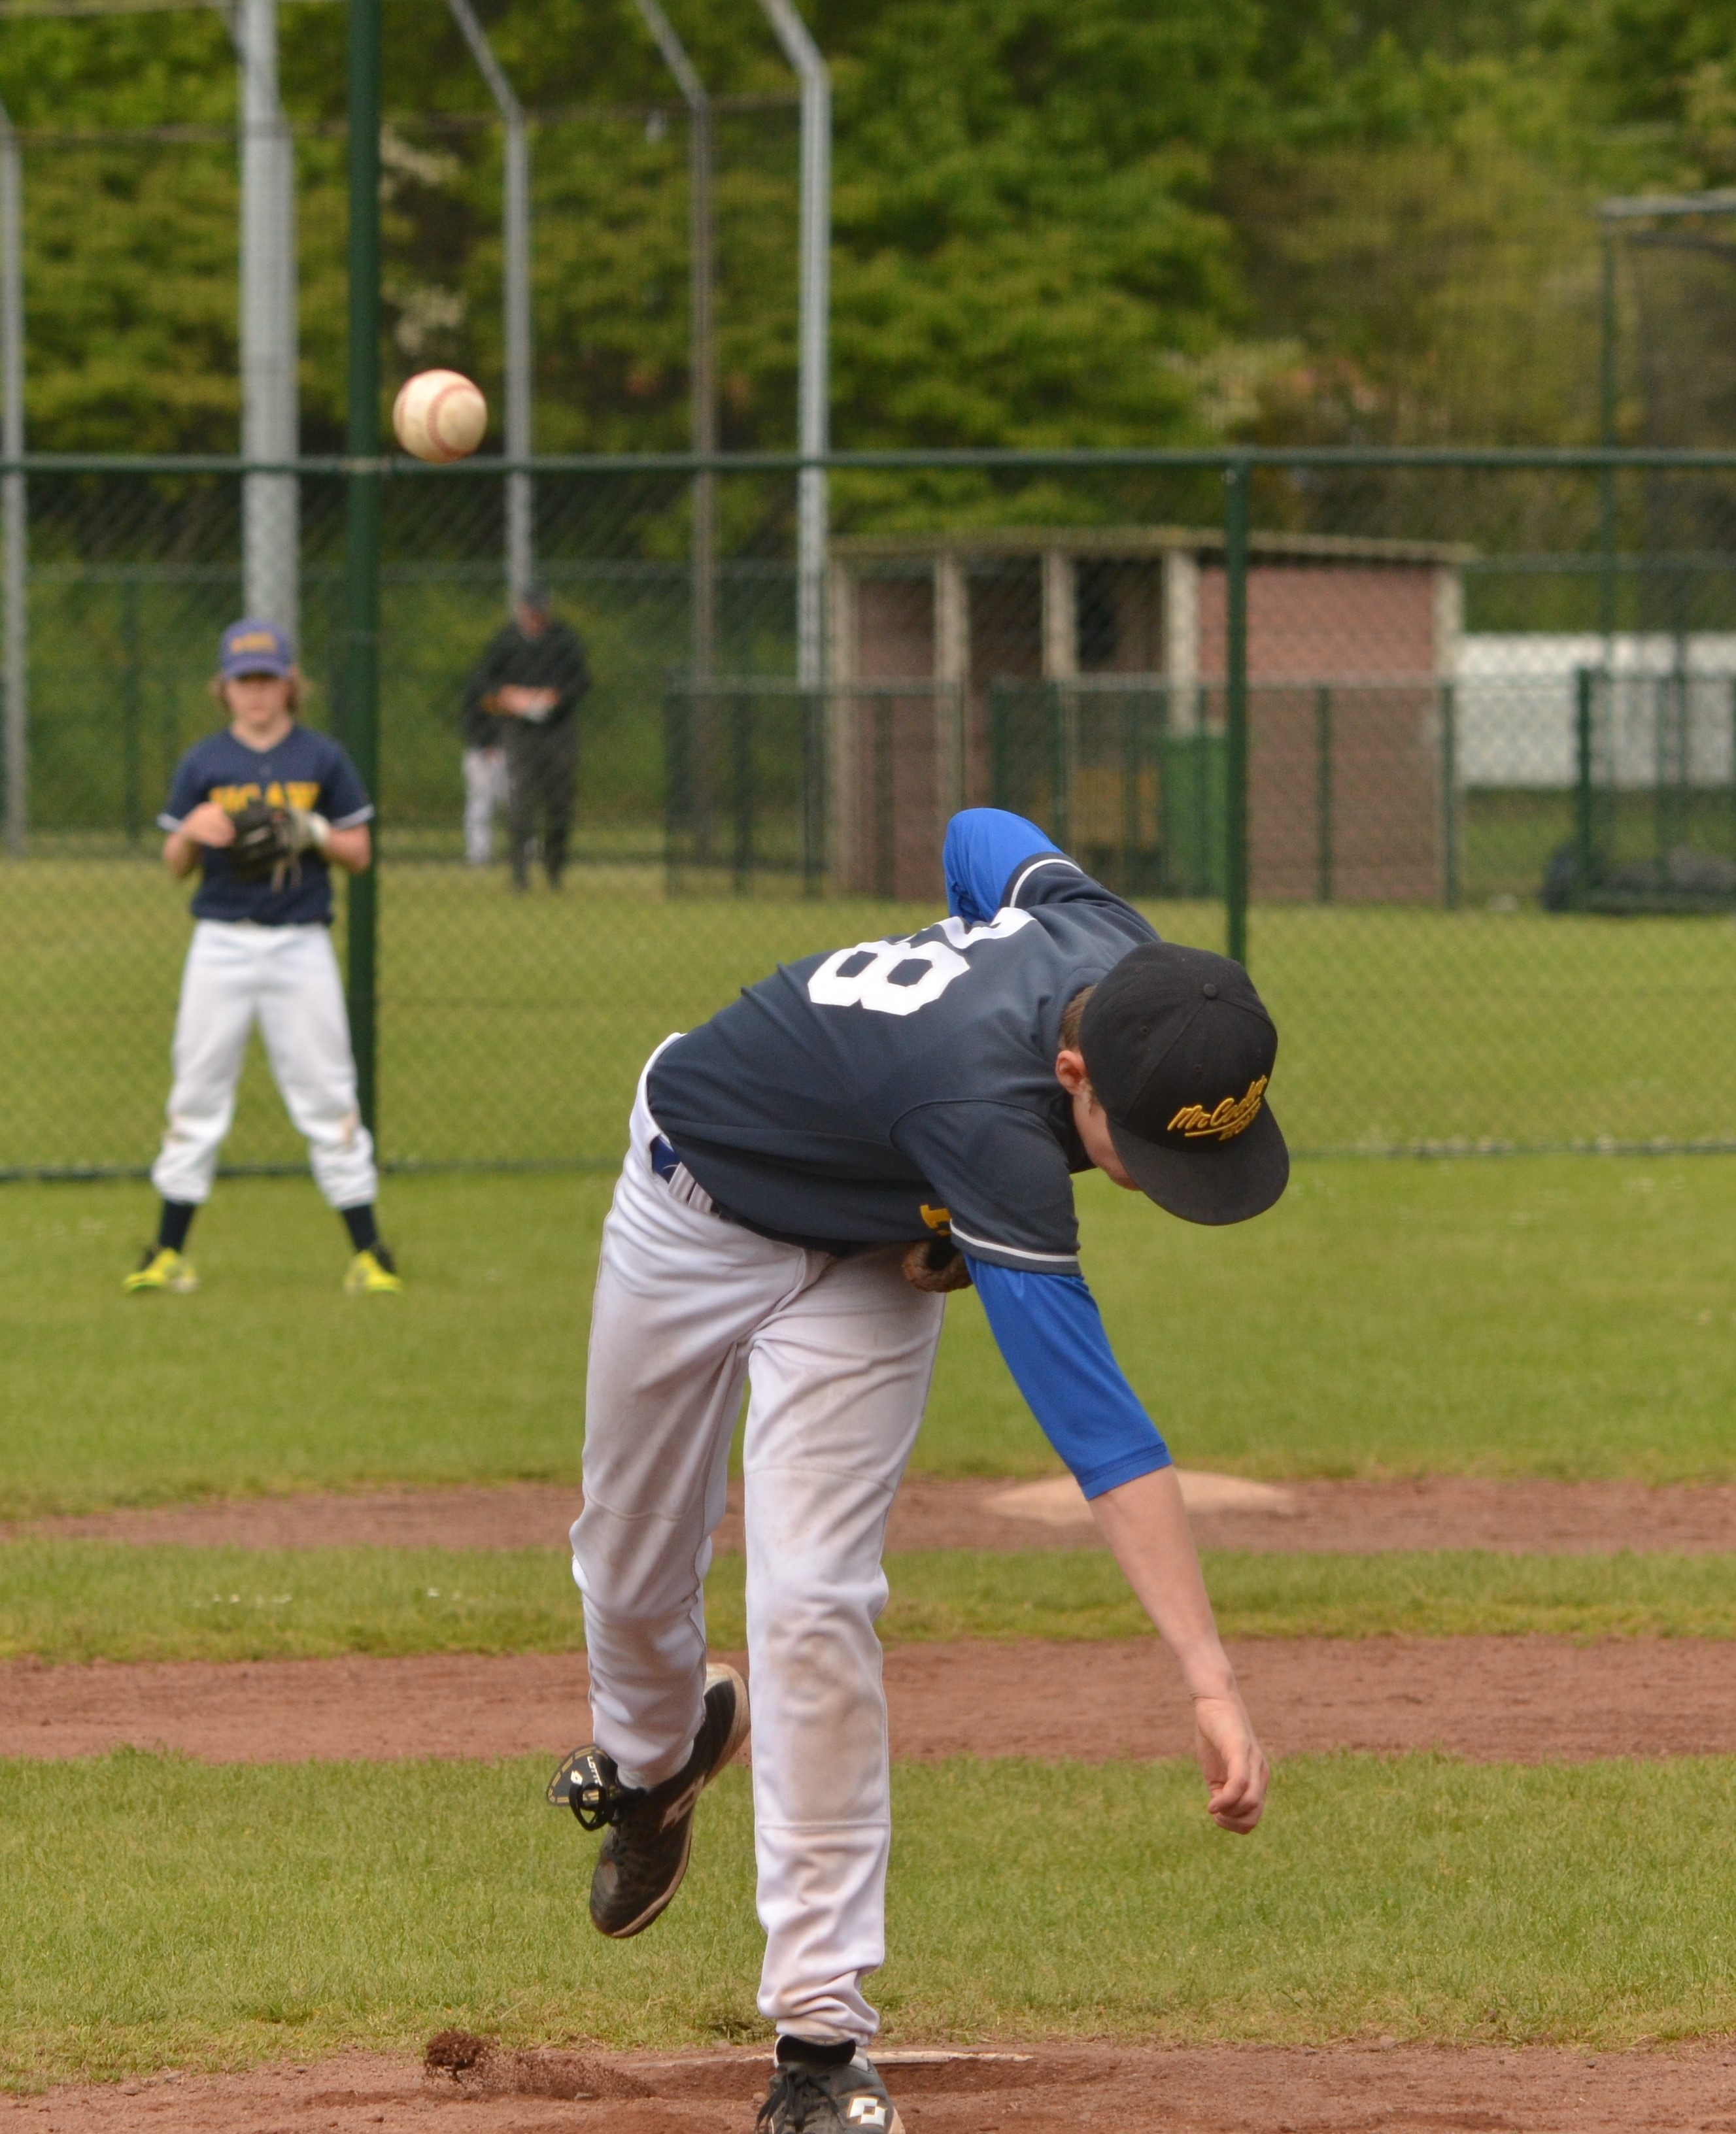
grass, baseball, player, baseball field, pitch, throw, gravel, sports, pitcher, ball, contest, tournament, baseball player, ball game, team sport, infielder, college baseball, competition event, bat and ball games, baseball positions, college softball